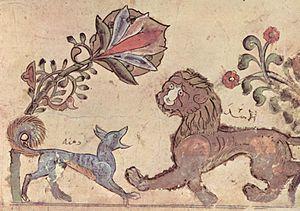
La représentation figurée dans les arts de l'Islam, c'est-à-dire, la production d'images figuratives d'êtres vivants, et en particulier des prophètes, dont Mahomet, fait l'objet de débats complexes dans la civilisation islamique, à l'intersection de facteurs artistiques, religieux, sociaux, politiques et philosophiques.